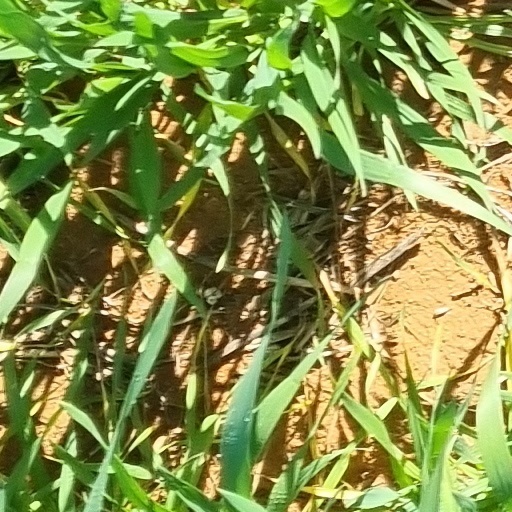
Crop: wheat